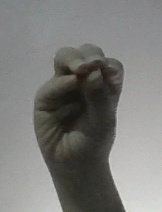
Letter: ha